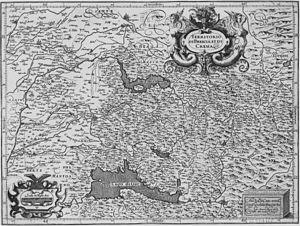
Territoires de Brescia et Crema, en Lombardie (Italie).